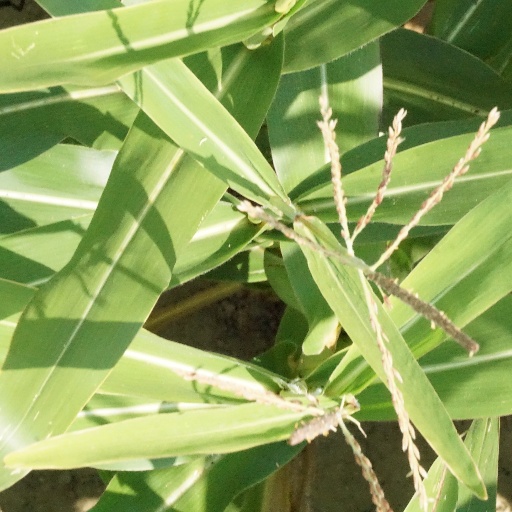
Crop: maize; corn